Isabella Breviary

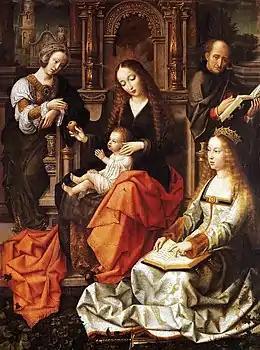
Saint Catherine and the Virgin, Catherine was possibly a portrait of Isabella, Gerard David.

The work known as the breviary of Isabella I of Castile is a "Breviarium Romanum" made in Flanders for a Castilian nobleman Francisco de Rojas near the end of the 15th century. It was a present for Isabel at the occasion of the marriage of her children with the children of Maximilian.